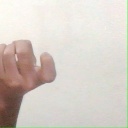
अक्षर: ज